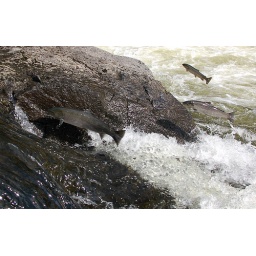
summer of 2006. sitting by the waterfall on the river Fusta, watching the fish fly by.